Ecclesall

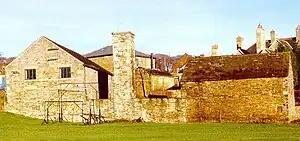
Ecclesall Corn Mill at Millhouses.

The name "Ecclesall" (either from "Heeksel-Hallr" meaning the witches' hill, or "Eccles" (church) "halh" (hollow)) is not mentioned in the Domesday Book of 1086—at that time Ecclesall was a part of the manor of Hallam. The name Ecclesall/Eccleshall is thought to be of Anglo-Scandinavian origin. The name is first found about 150 years later in the name of Sir Ralphus De Ecclesall a Norman feudal overlord who had taken over lands in the area from native Northumbrian landlords after the Norman invasion. The De Ecclesall family gave land to Norman and French monks who had come to Britain after the invasion. At Beauchief they established a corn mill on the river Sheaf, which was part of Beauchief Abbey. Many of the buildings of Ecclesall corn mill can still be seen at the northern end of Millhouses park—the district of Millhouses taking its name from this mill. In payment for the mill the monks of Beauchief were to provide a canon to say prayers daily at the Ecclesall chapel. These services continued at the chapel until the Dissolution of the Monasteries when Beauchief Abbey was abandoned. The chapel was restored in 1622 but was demolished when the present church was built nearby in 1788.